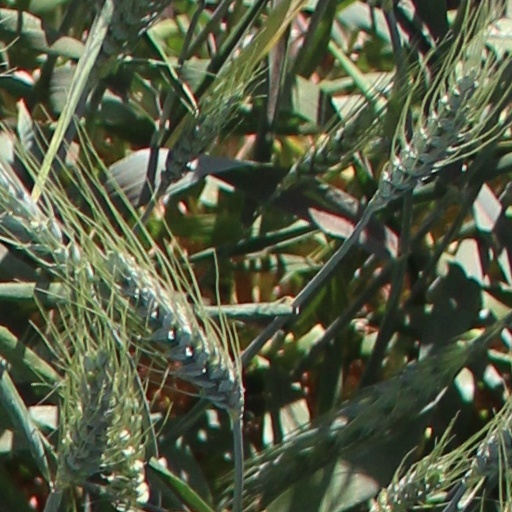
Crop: wheat